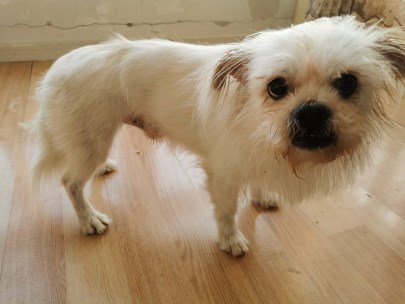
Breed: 3336-n000121-chinese_rural_dog